Curare

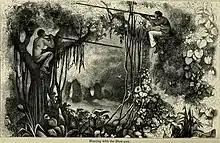
19th century depiction of hunting with blowguns in the Amazon rainforest

During 1811–1812, Sir Benjamin Collins Brody experimented with curare ("woorara"). He was the first to show that curare does not kill the animal and the recovery is complete if the animal's respiration is maintained artificially. In 1825, Charles Waterton described a classical experiment in which he kept a curarized female donkey alive by artificial respiration with a bellows through a tracheostomy. Waterton is also credited with bringing curare to Europe. Robert Hermann Schomburgk, who was a trained botanist, identified the vine as one of the genus "Strychnos" and gave it the now accepted name "Strychnos toxifera".